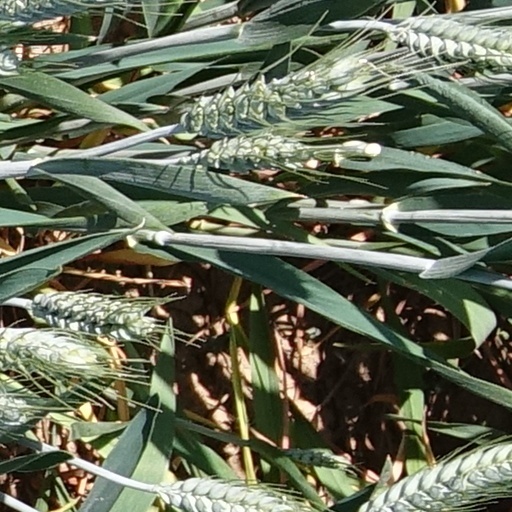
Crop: wheat